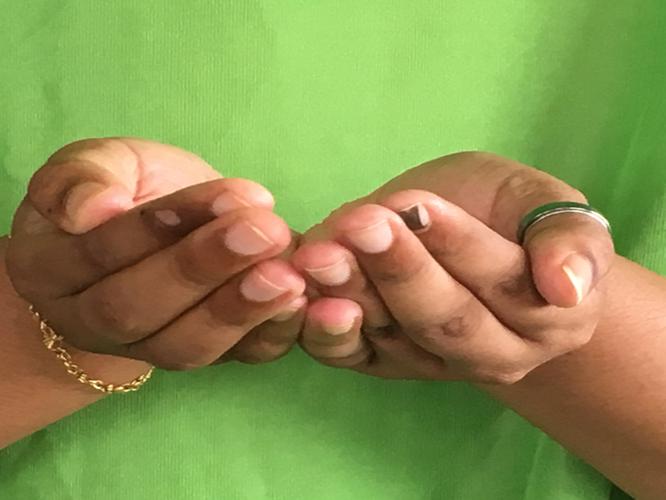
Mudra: Pushpaputa
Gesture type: double_hand